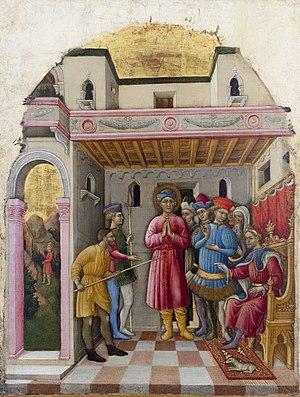
Il martirio di San Mamante, par Francesco dei Franceschi, exposé au Musée Correr de Venise en 2017. Italiano: Il martirio di San Mamante, da Francesco dei Franceschi, nel Museo Correr di Venezia in 2017.